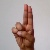
The image shows a hand gesture representing the letter 'U' in Indian Sign Language.